Charles L. Carr Jr.

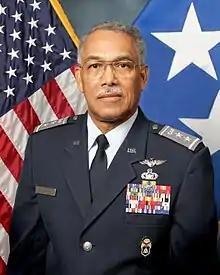

Charles L. "Chuck" Carr, CAP, is a two-star major general and the former 22nd National Commander of the Civil Air Patrol. He succeeded Maj Gen Amy Courter on August 17, 2011. On August 15, 2014, Maj Gen Carr relinquished command to Maj Gen Joseph Vazquez. He was previously the National Vice Commander and Great Lakes Region Commander.